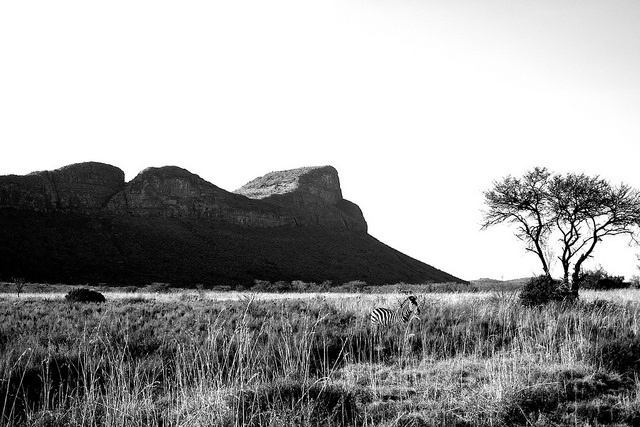
This is a black and white photograph of a grassy landscape with foothills in the background.
A landscape of a mountain and tree and grass.
A zebra is almost hidden in a field of dry shrubs.
A lone zebra stands in the high grassy area beside of a rock formation.
A large mountain range next to a open dry desert landscape.